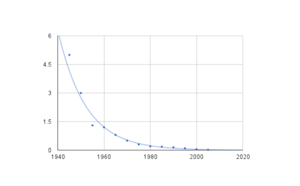
Passagers décédés par an pour 160 millions de km, sur les vols commerciaux, hors actes de malveillance intentionnelle
La sûreté de fonctionnement des logiciels aérospatiaux correspond à la mesure du risque d'un logiciel ou d'une partie de logiciel, souvent critique, impliqué dans le fonctionnement d'un engin aéronautique ou astronautique.